Königsberg-class cruiser (1915)

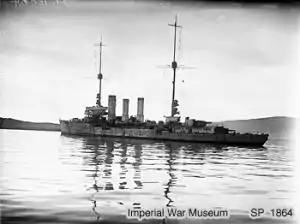
in Scapa Flow

Following the Armistice that ended the fighting, took Rear Admiral Hugo Meurer to Scapa Flow to negotiate with Admiral David Beatty, the commander of the Grand Fleet, for the place of internment of the German fleet. The accepted arrangement was for the High Seas Fleet to meet the combined Allied fleet in the North Sea and proceed to the Firth of Forth before transferring to Scapa Flow, where they would be interned. Most of the High Seas Fleet's ships, including , , and , were interned in the British naval base in Scapa Flow, under the command of Rear Admiral Ludwig von Reuter. instead remained in Germany.